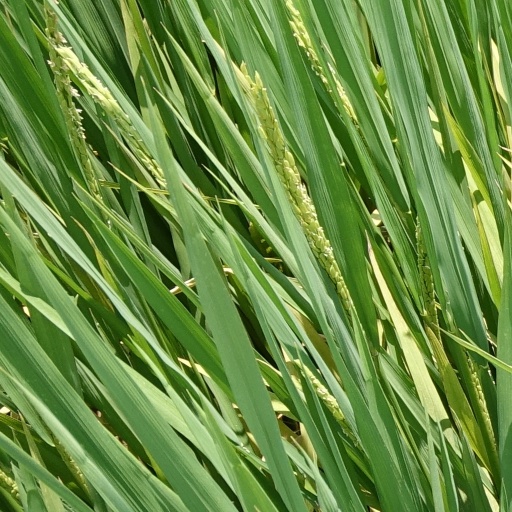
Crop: rice